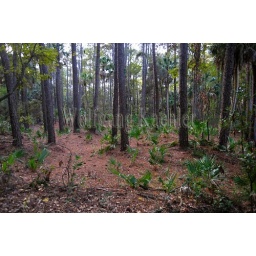
Usa, south carolina, near beaufort, hunting island state park, forest with loblolly pine trees and dwarf palmetto palm trees